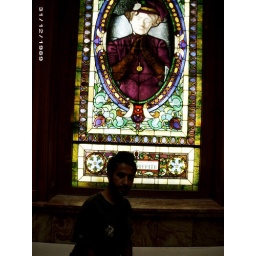
this photo was taken by abdulaziz. this is photo in the colorado capitol building. this is photo stained glass window